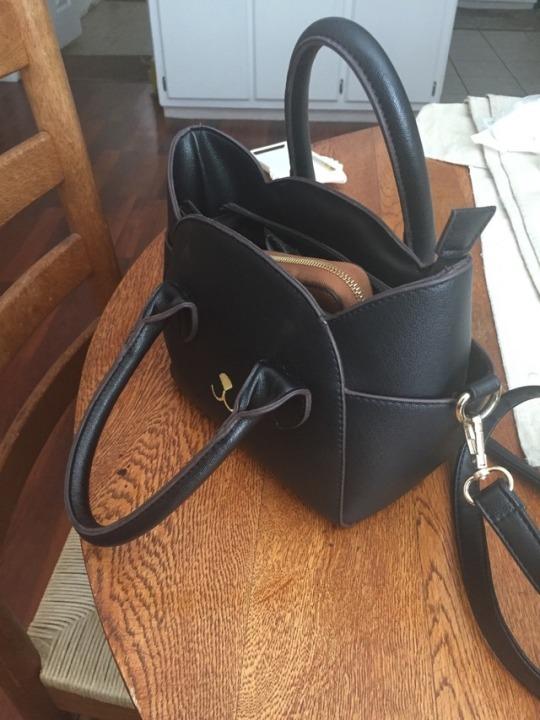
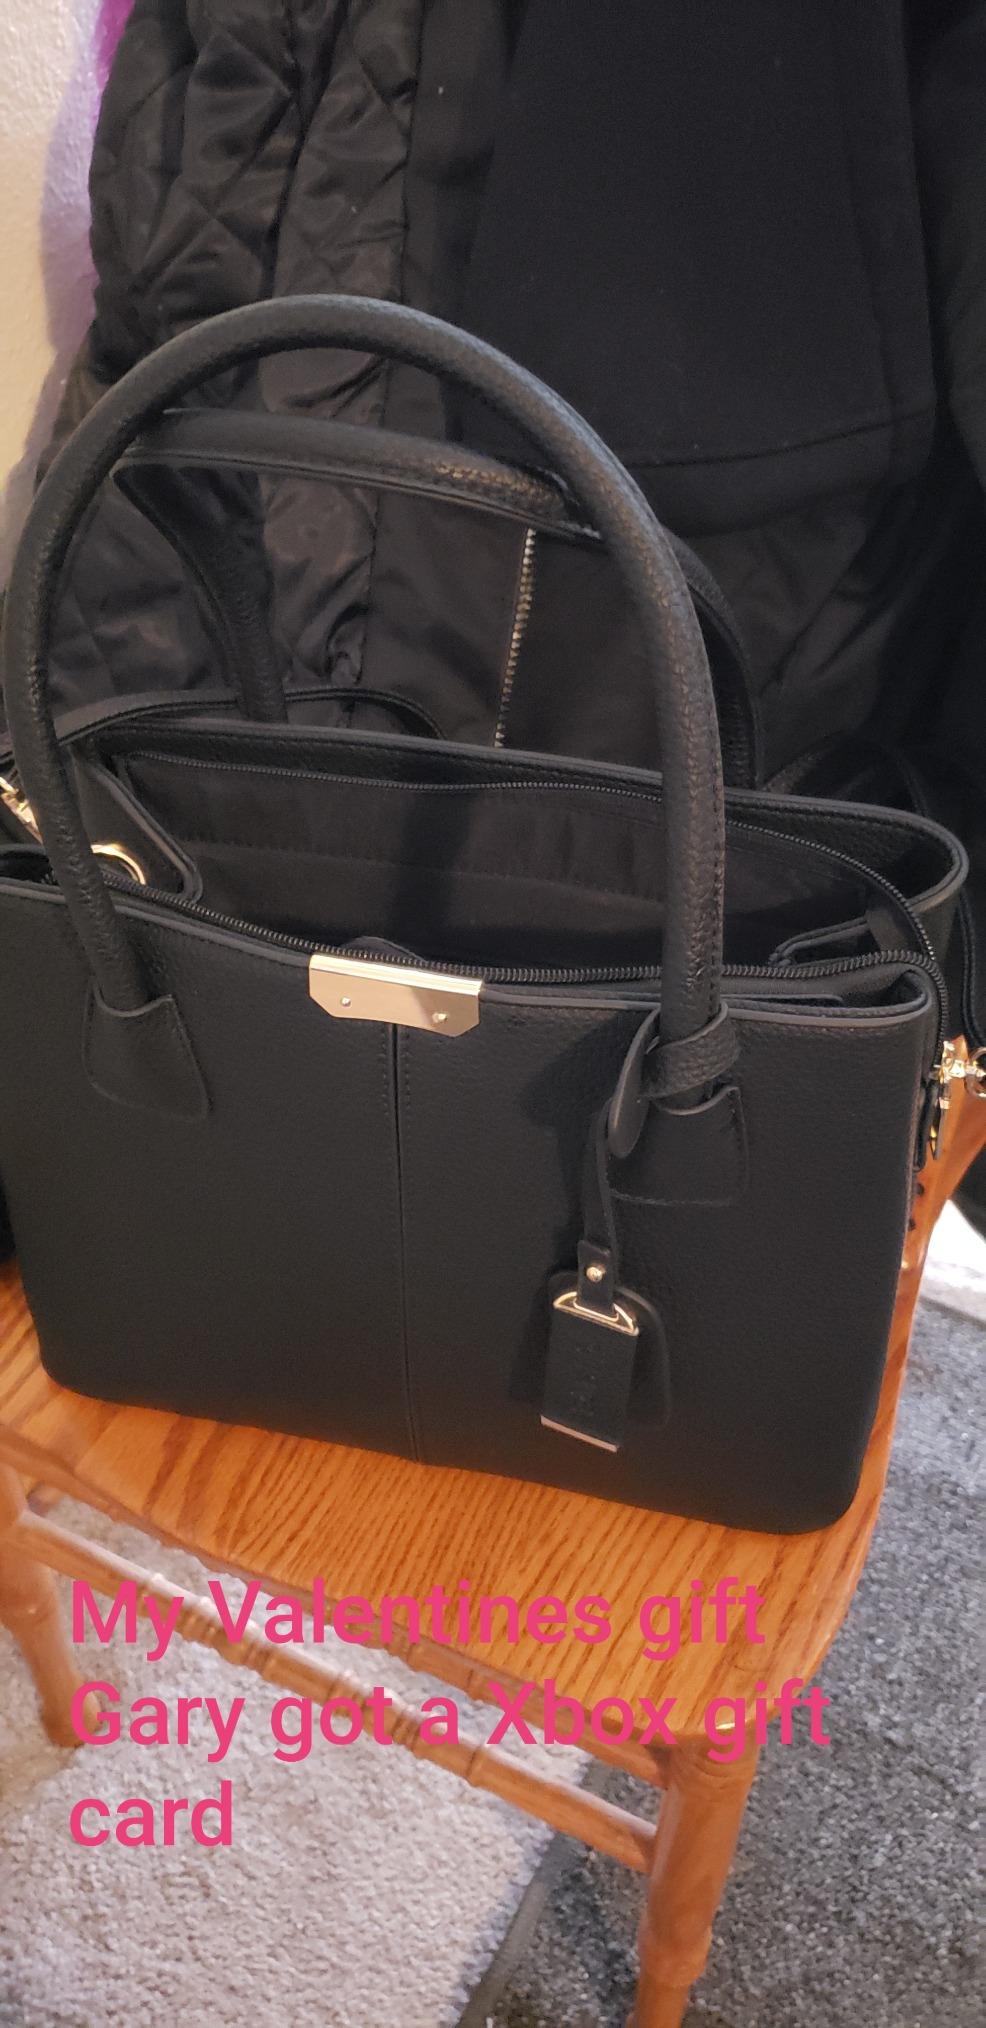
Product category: accessories_handbag
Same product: no